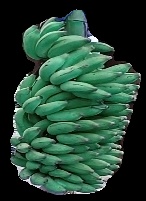
Variety: elakki-bale
Grade: grade1